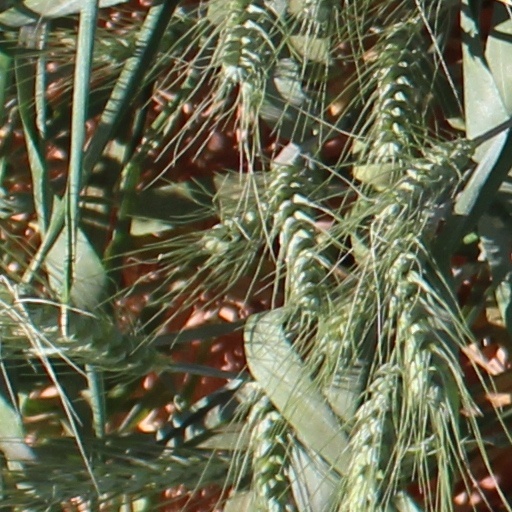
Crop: wheat